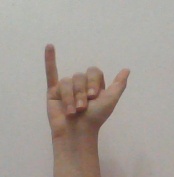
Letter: ya